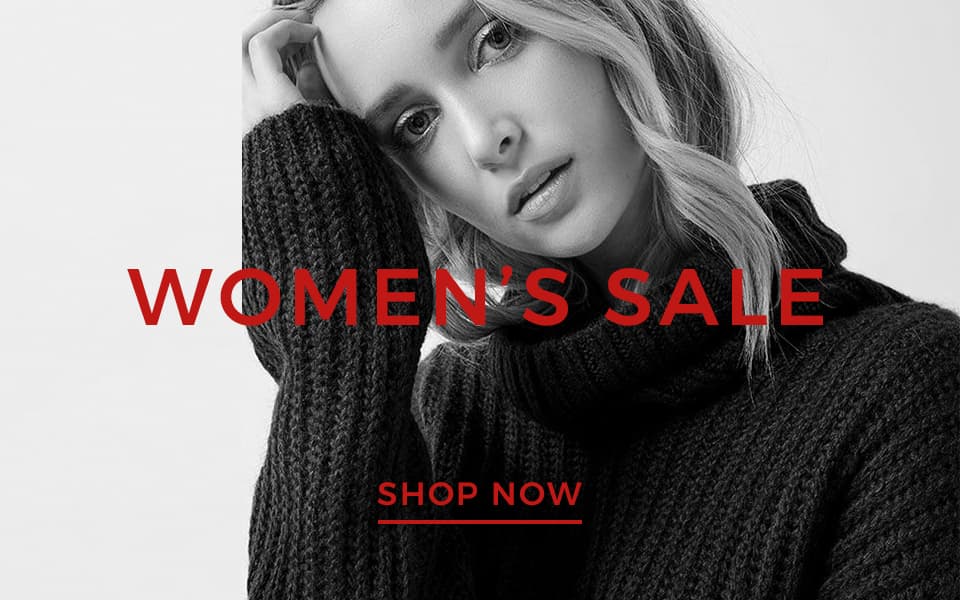
Gender: women